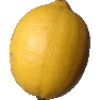
Label: Lemon 1